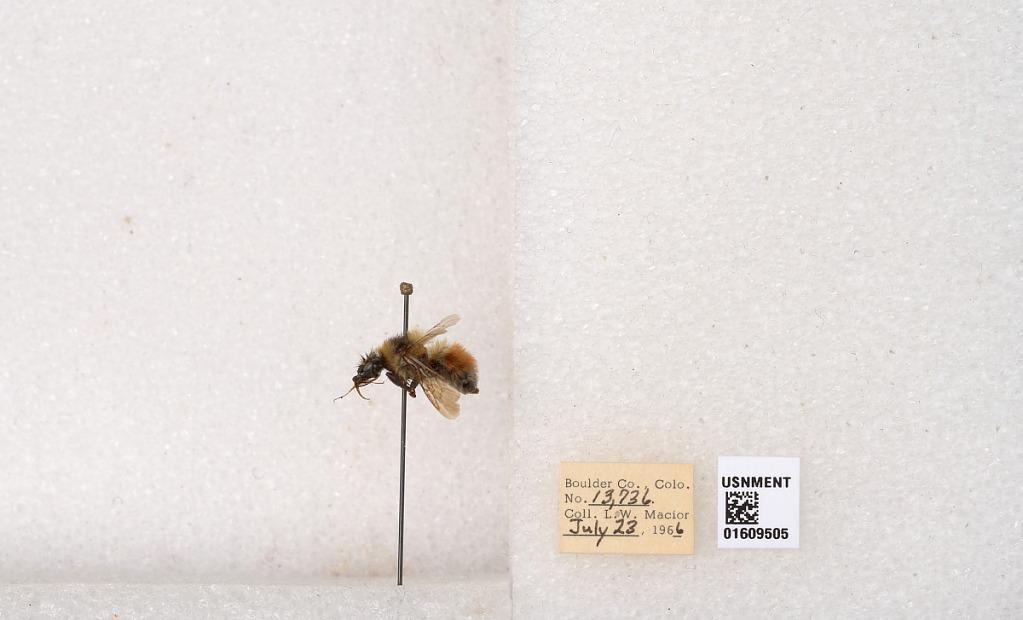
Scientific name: Bombus (Pyrobombus) sylvicola Kirby
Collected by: L. Macior
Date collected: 1966-7-23
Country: United States
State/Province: Colorado
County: Boulder
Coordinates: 40.0263, -105.3